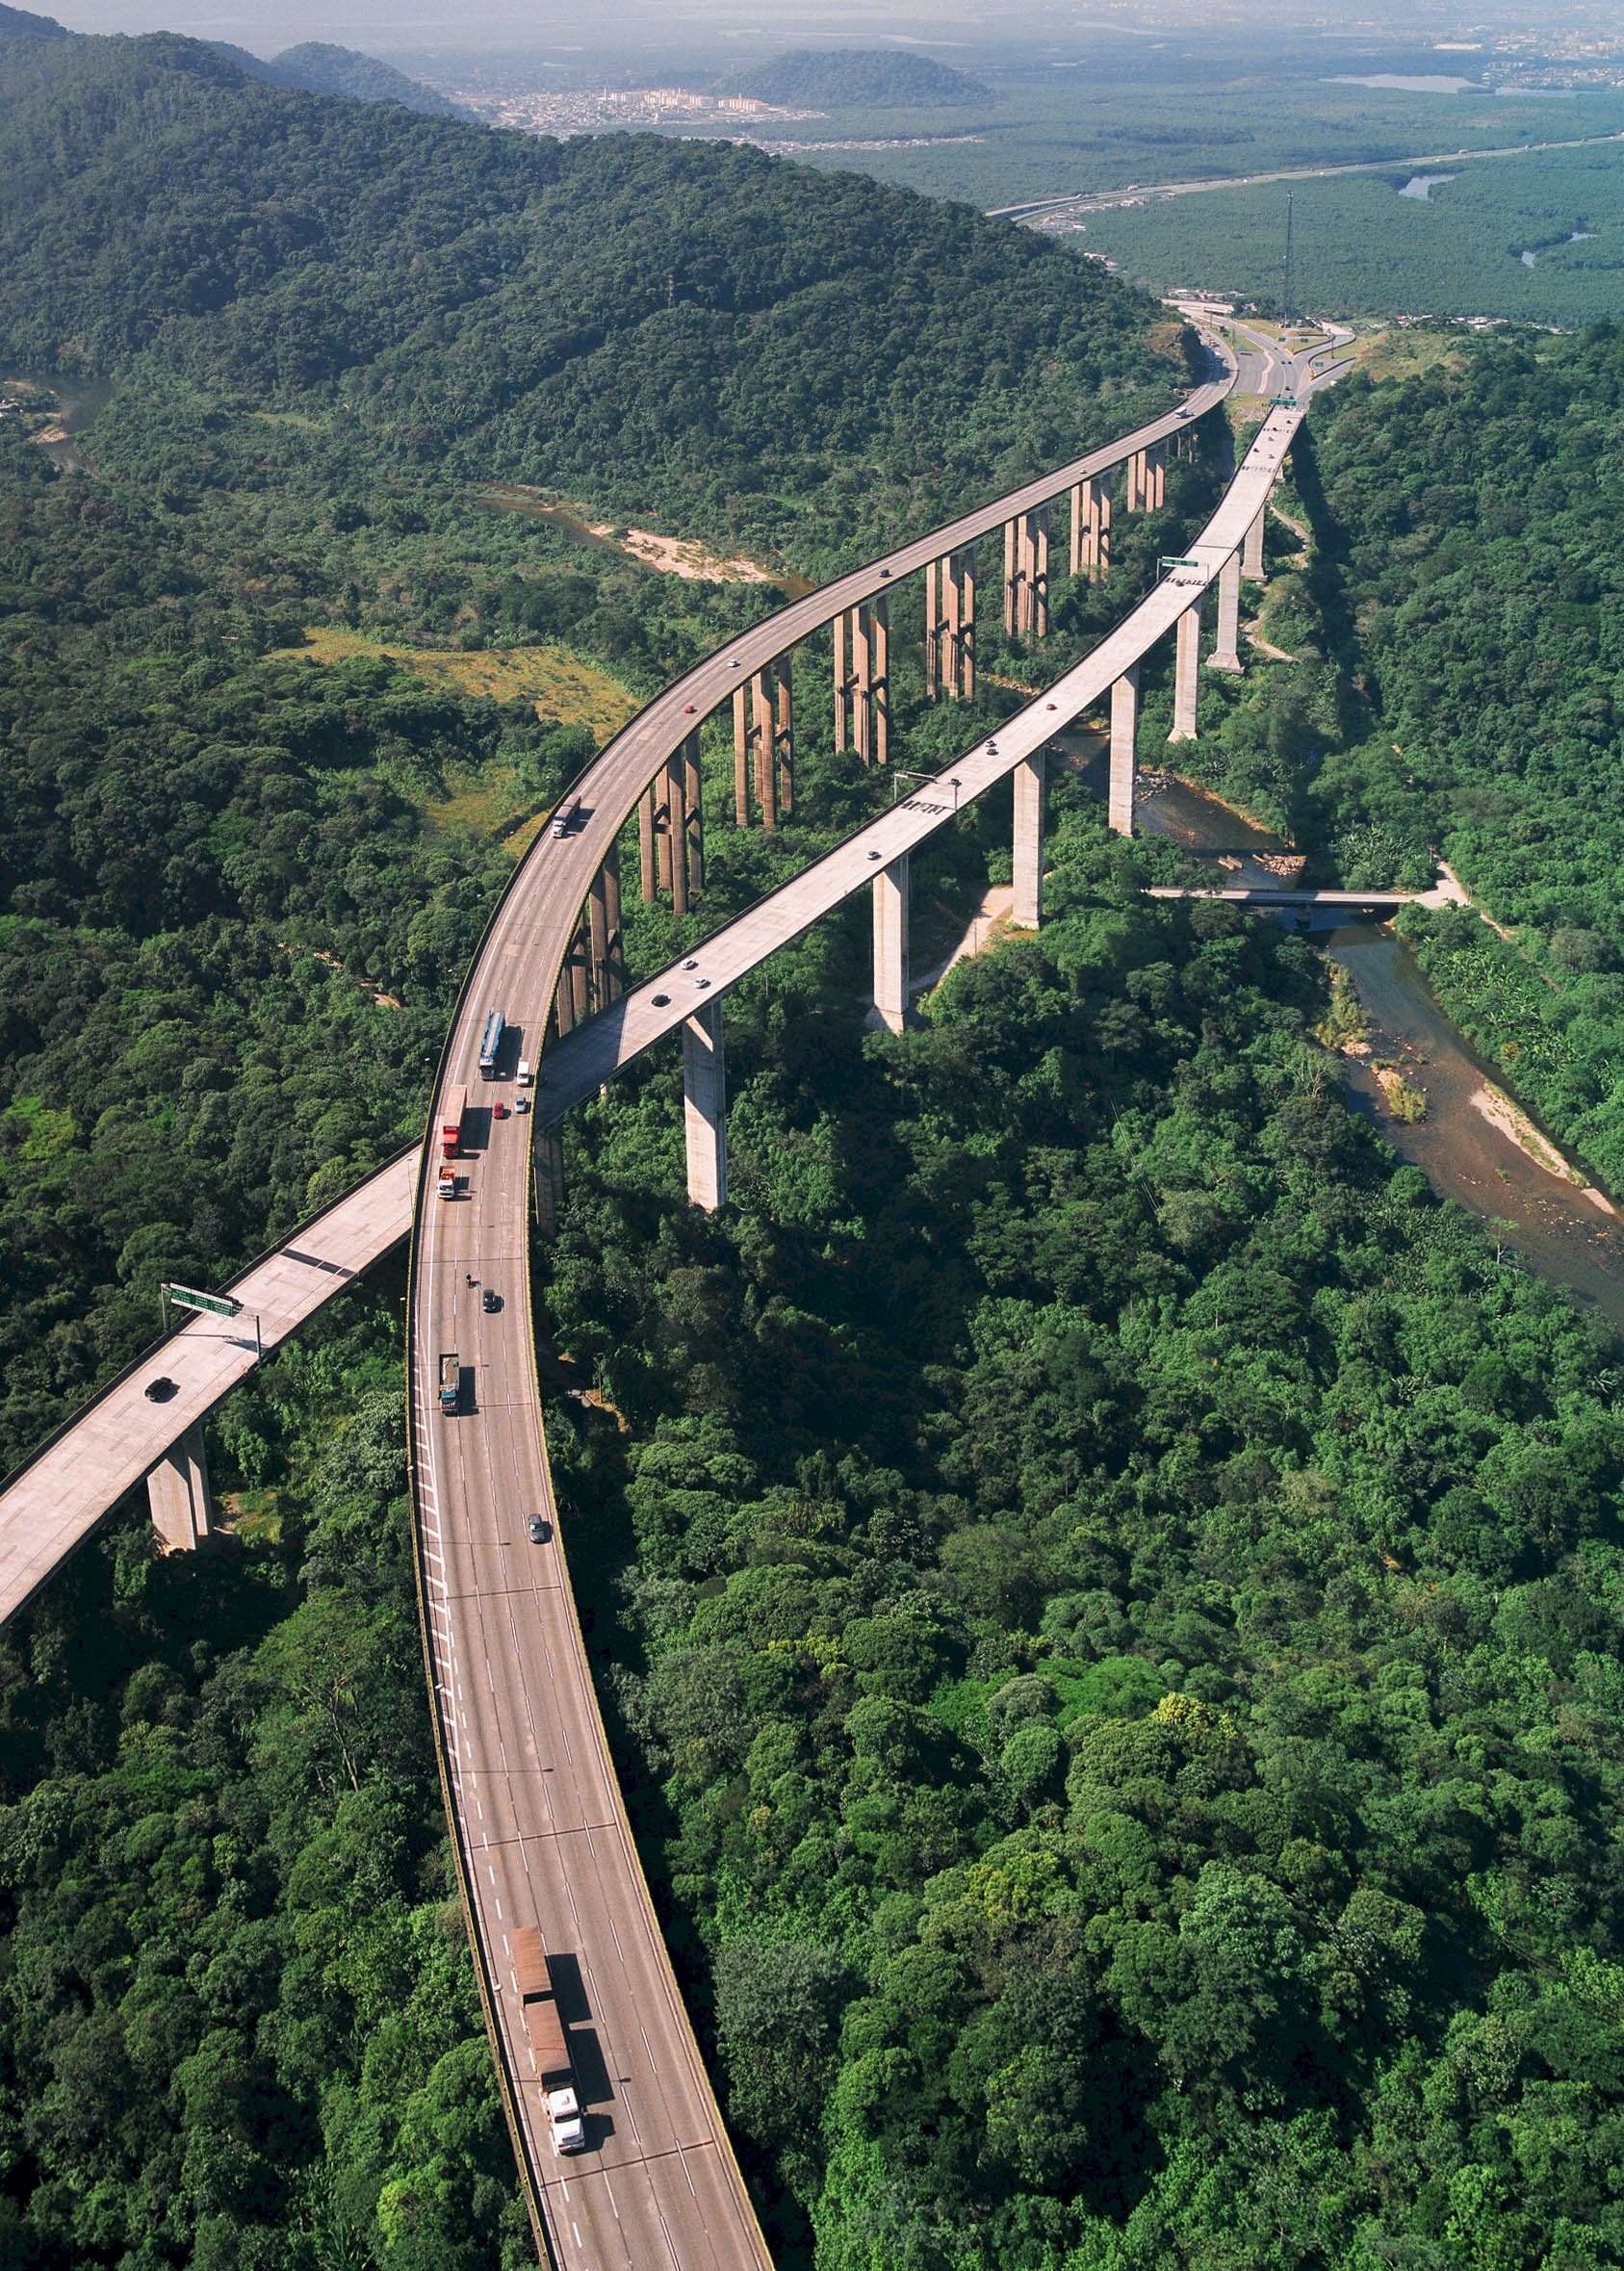
landscape, road, bridge, countryside, highway, driving, suspension bridge, transportation, transport, rural, aerial view, autos, viaduct, brazil, vehicles, arch bridge, aerial photography, rolling stock, nonbuilding structure, controlled access highway, rodovia dos imigrantes, rodovia anchieta